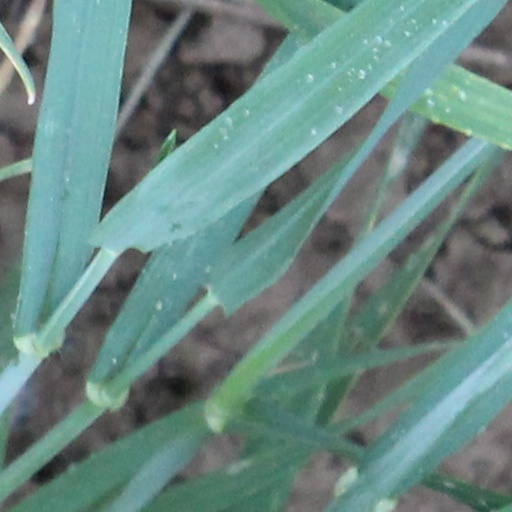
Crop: wheat